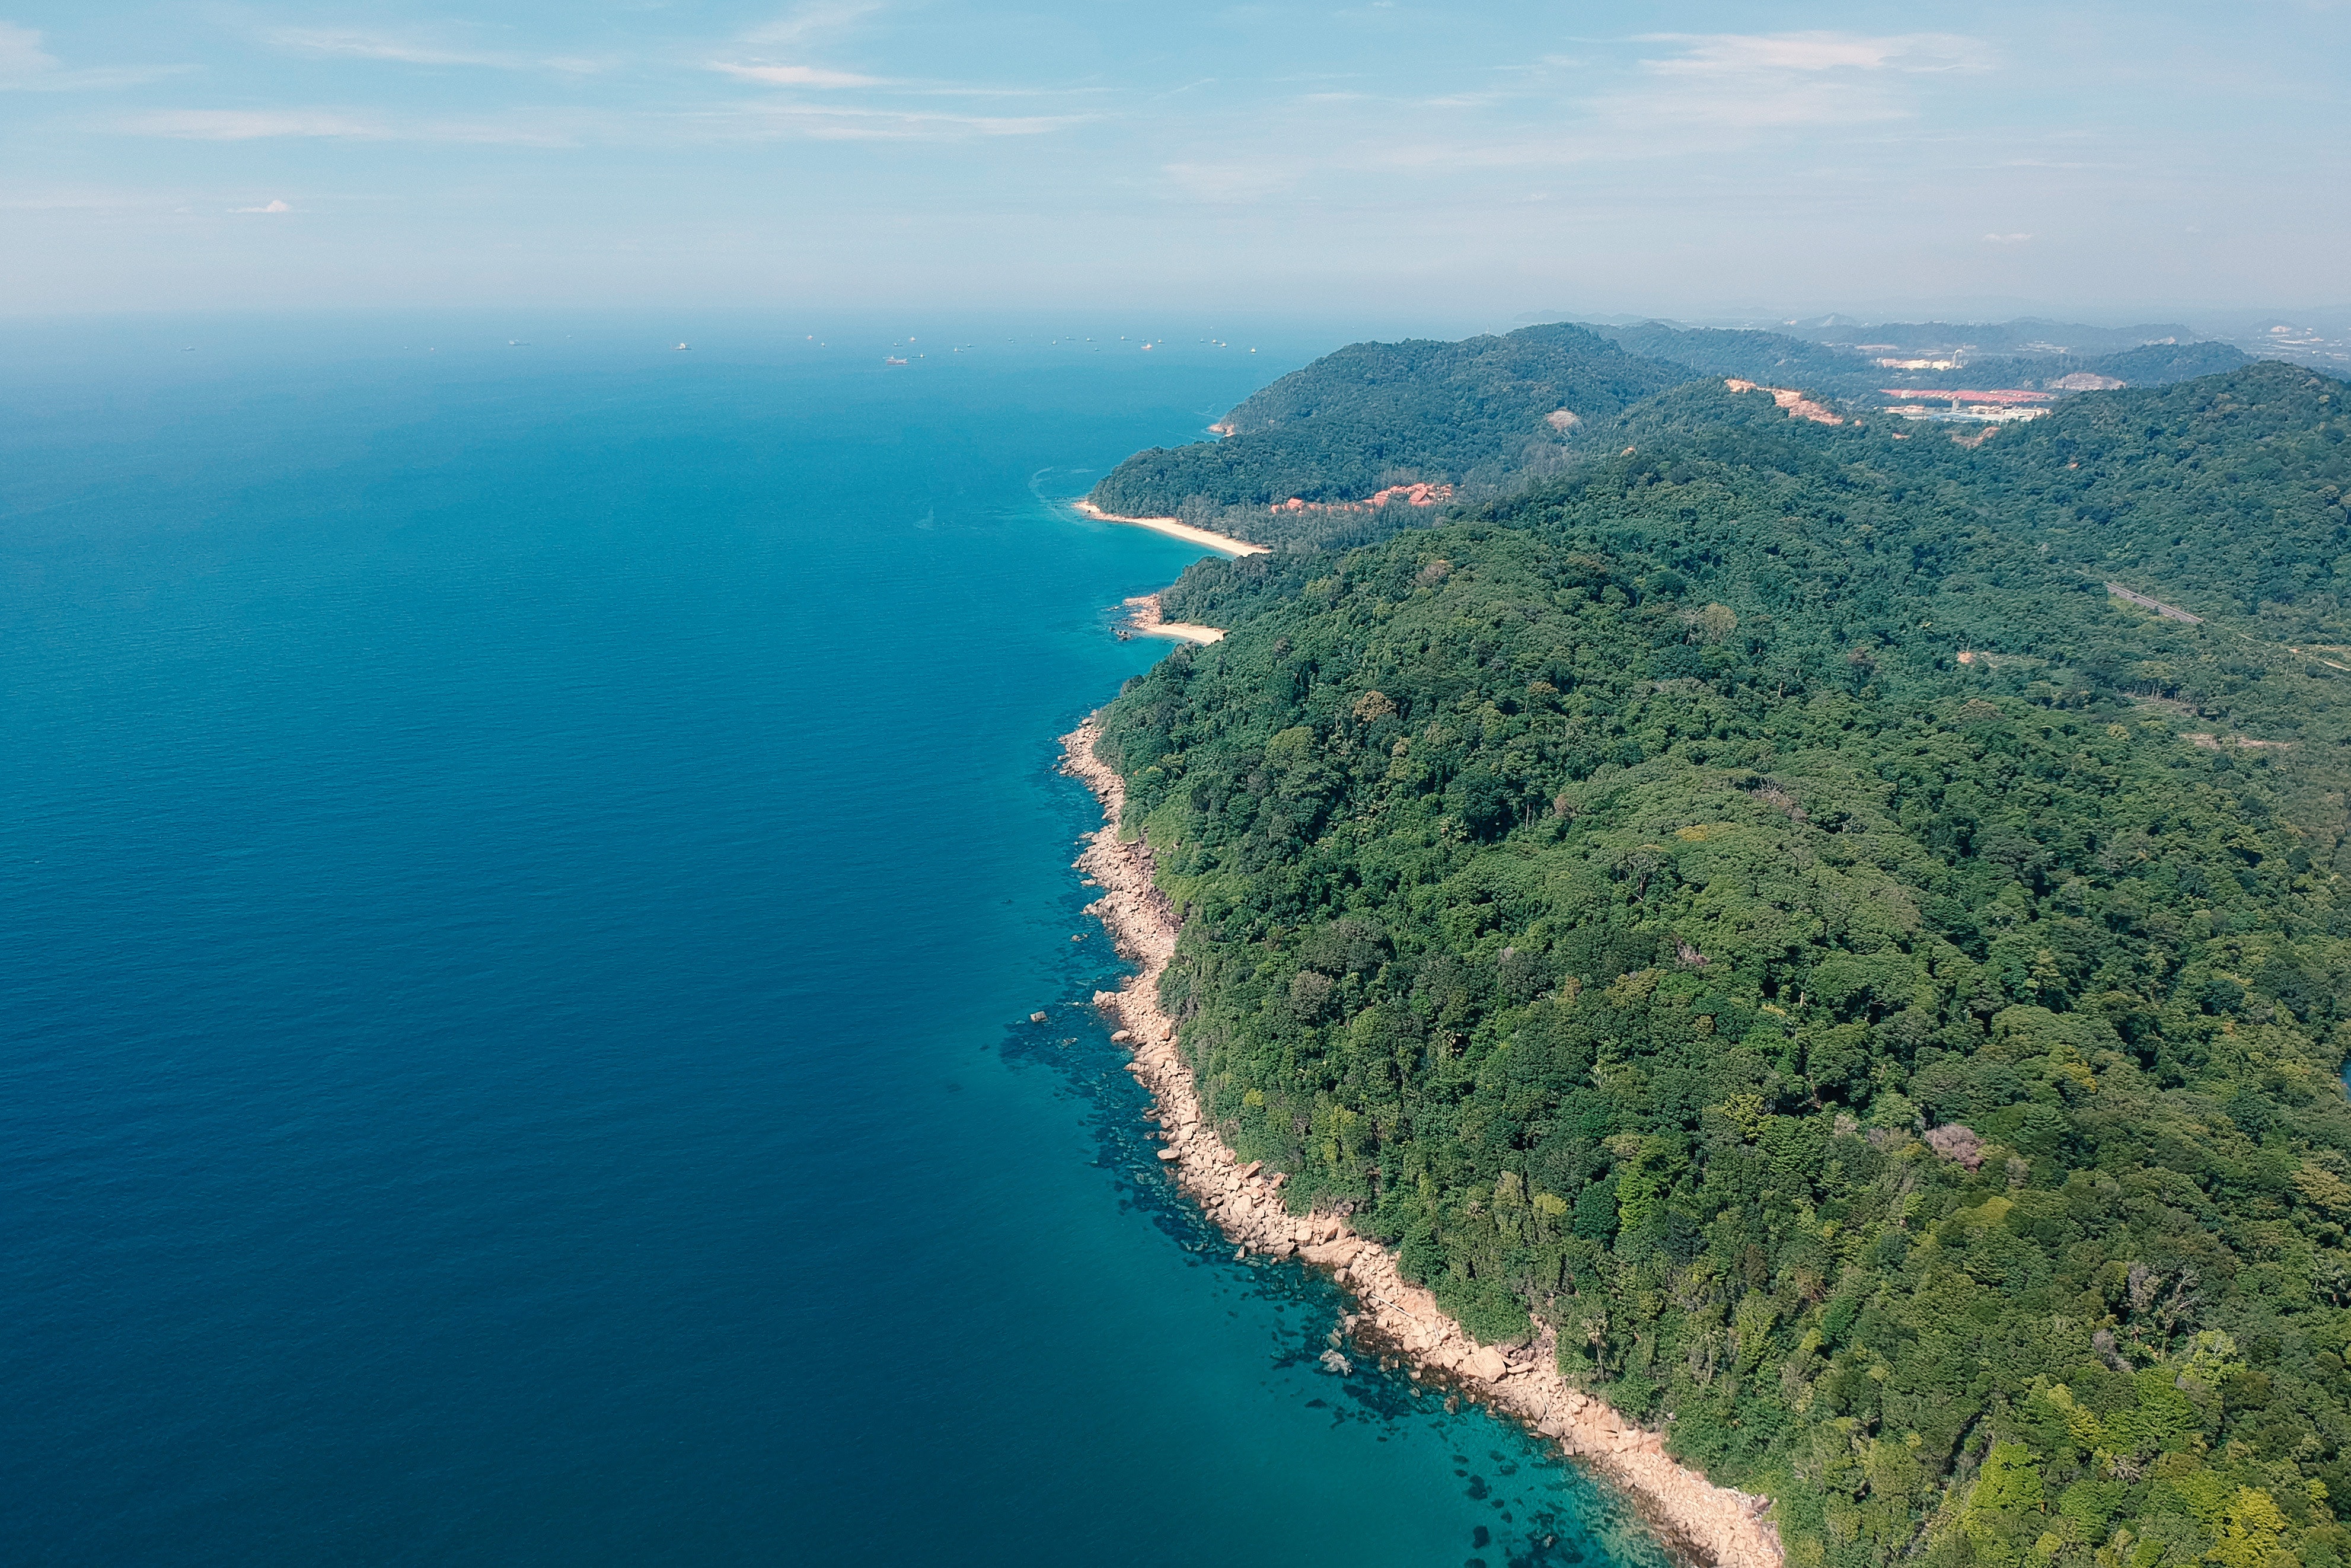
aerial photography, coast, water resources, coastal and oceanic landforms, natural landscape, sea, bird's eye view, inlet, promontory, cape, water, peninsula, headland, bay, sky, sound, island, ocean, photography, archipelago, landscape, spit, channel, terrain, Continental shelf, tropics, bight, islet